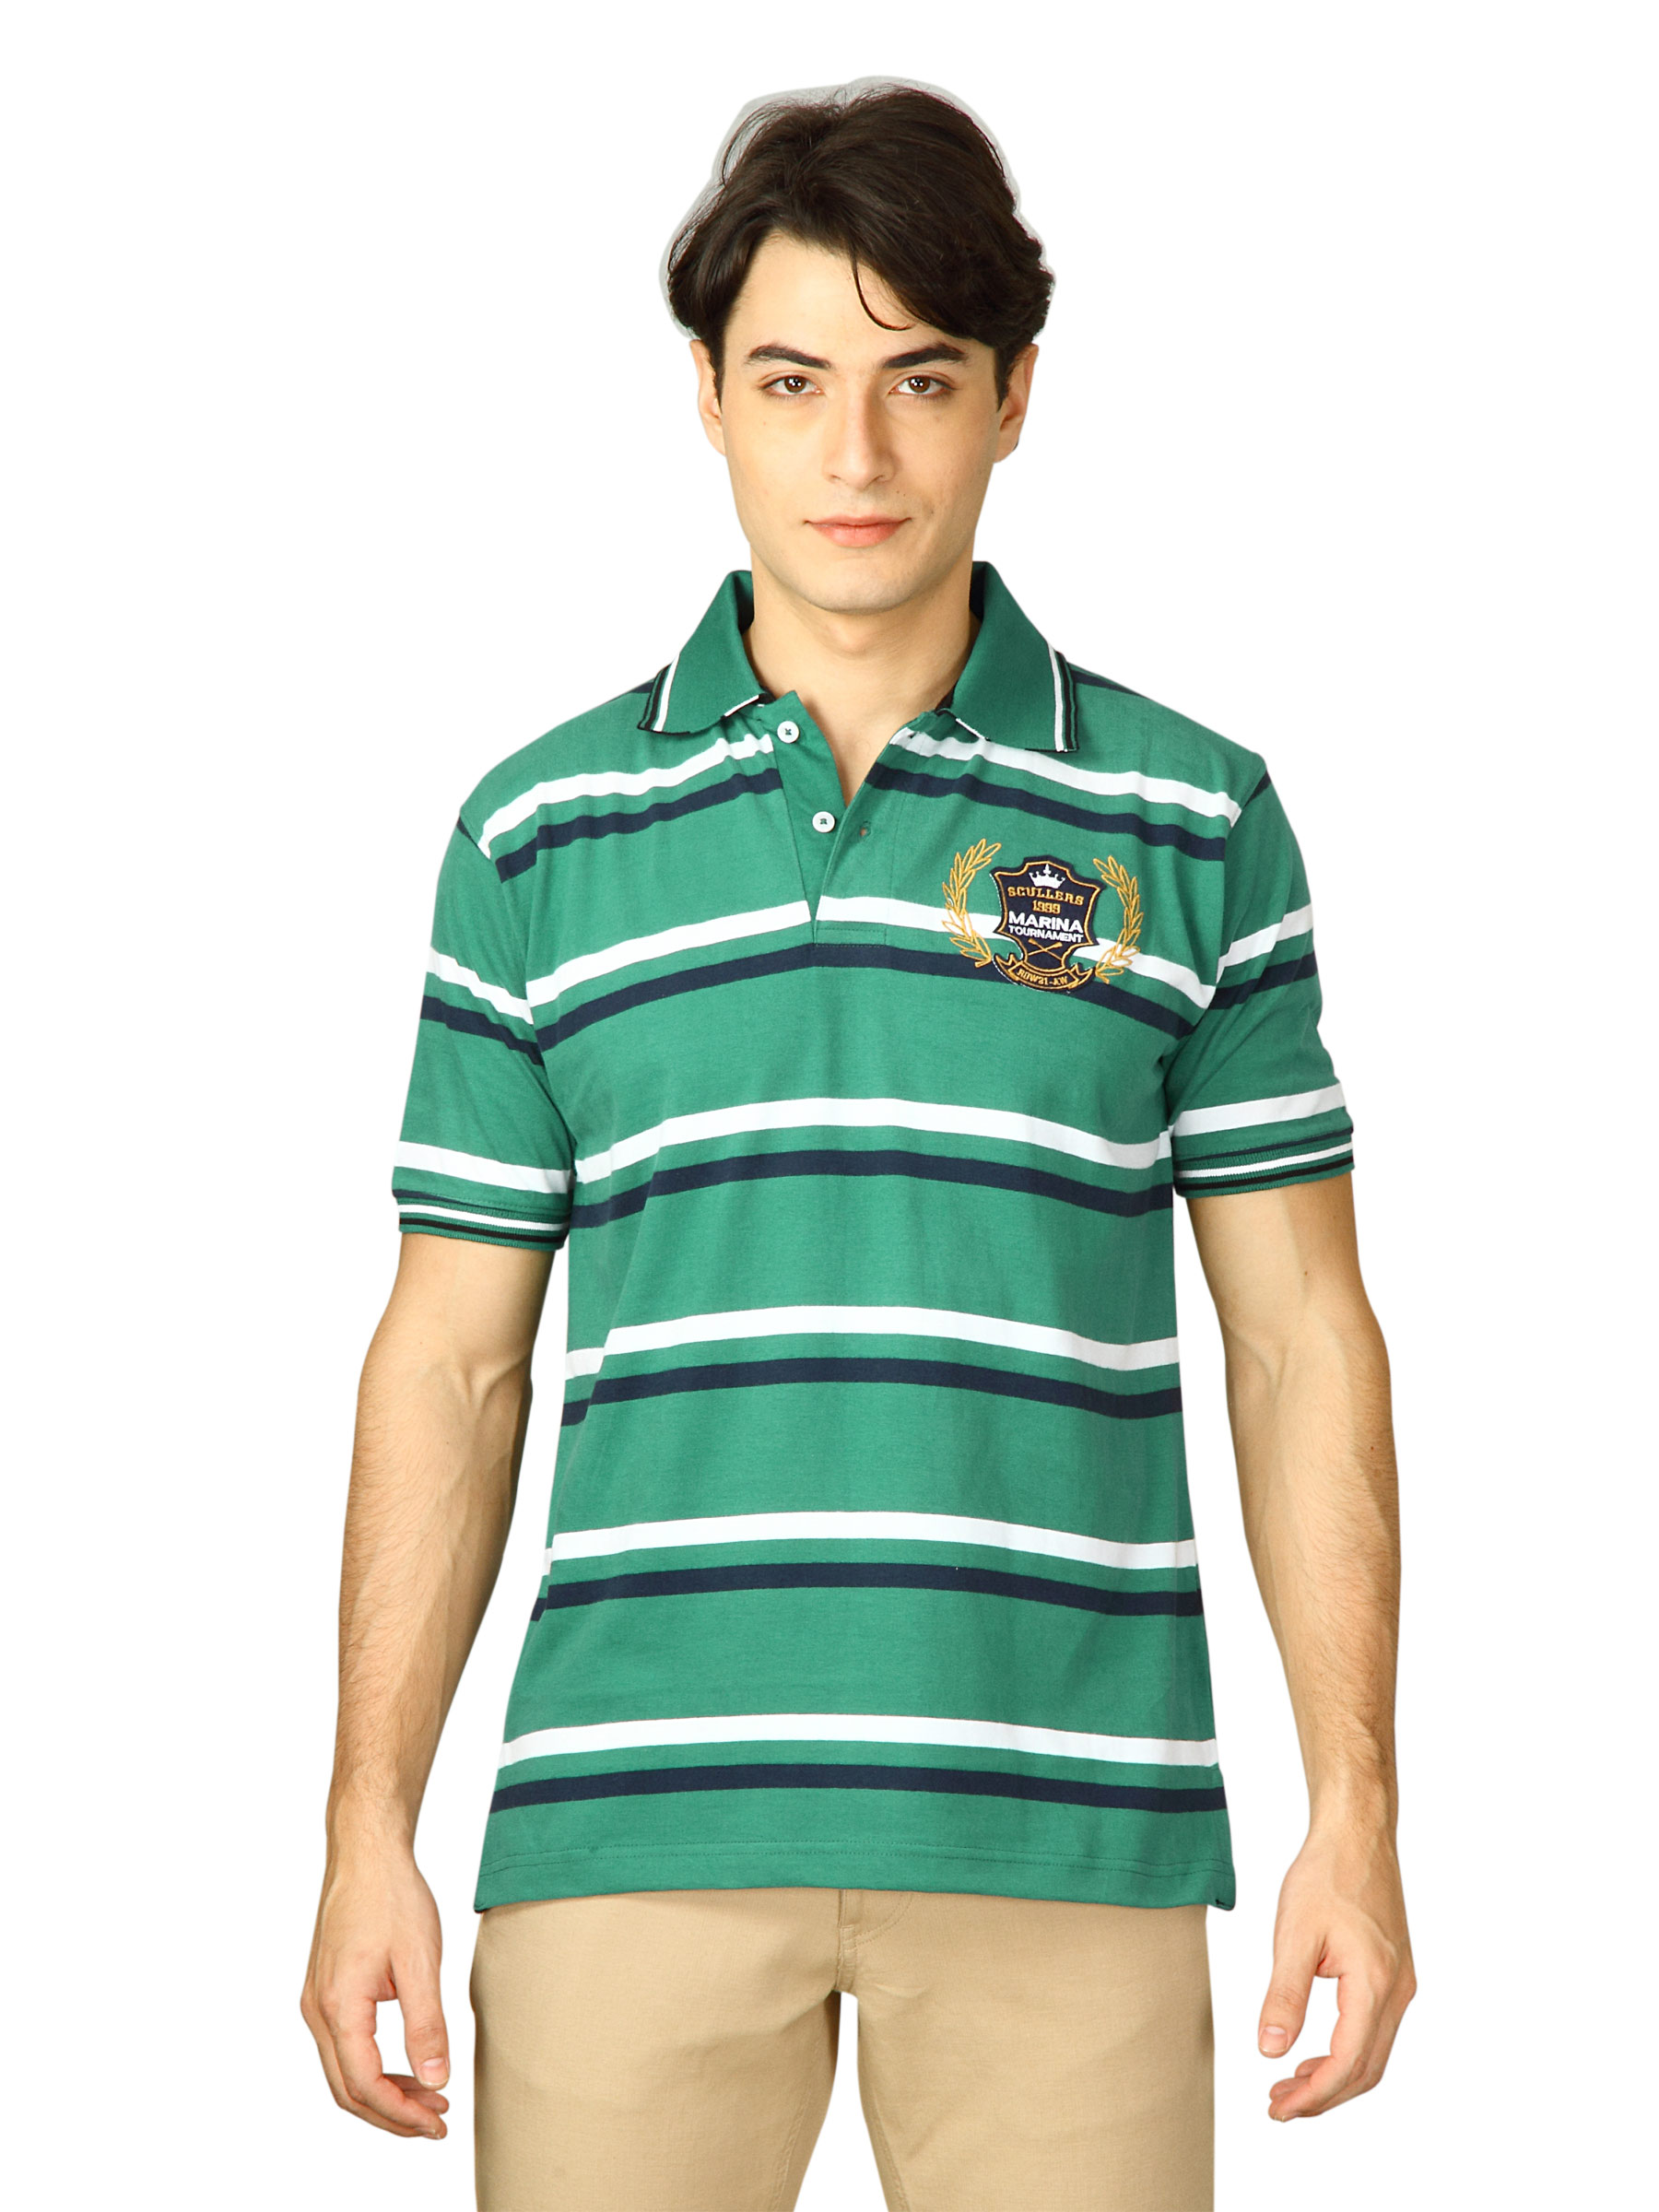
Scullers Men's Green Polo T-Shirts
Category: Apparel / Topwear / Tshirts
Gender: Men
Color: Green
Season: Fall 2011
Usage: Casual